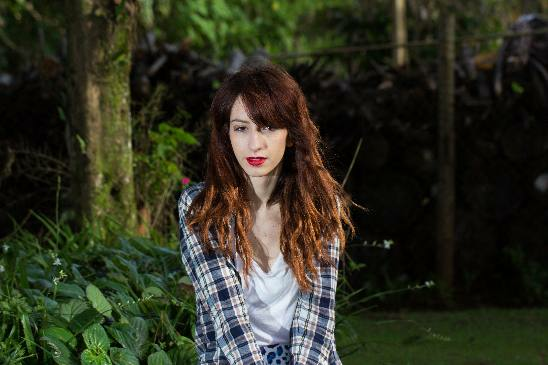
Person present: Yes